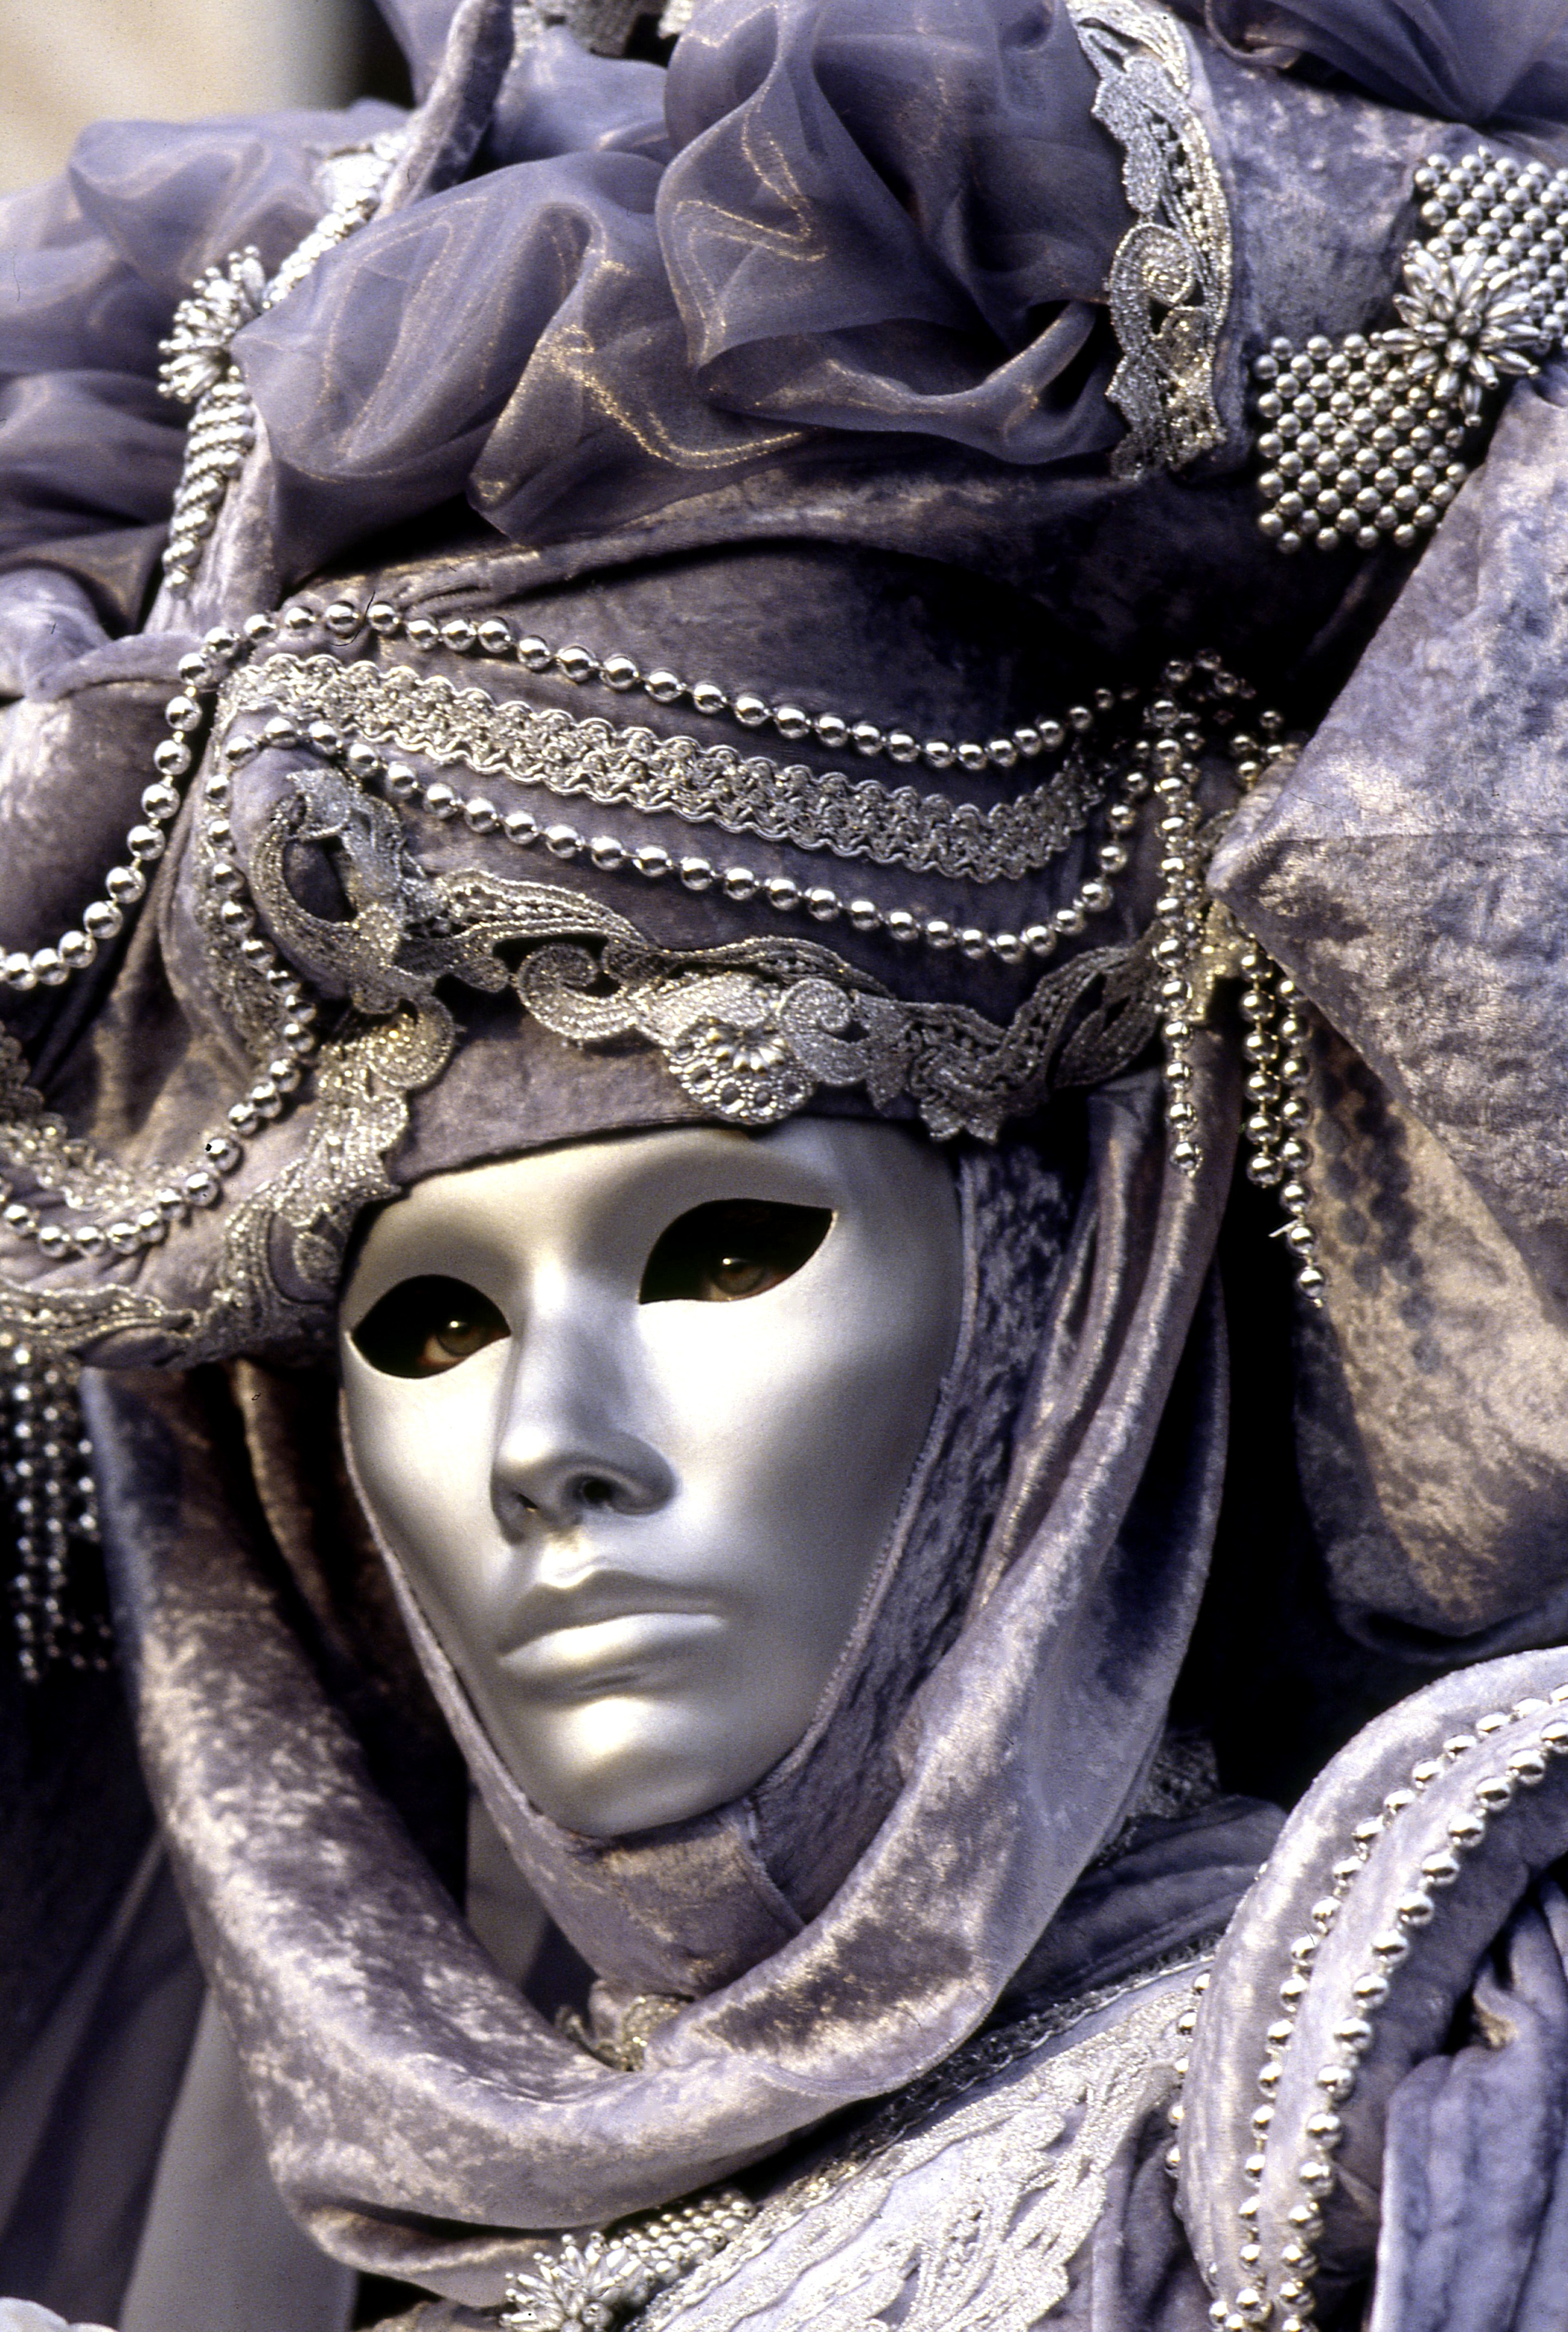
carnival, italy, venice, headgear, face, mask, venezia, costume, masque, headdress, venetian mask